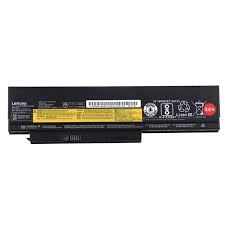
Waste category: battery